Lake Nemaha Dam Guardrail

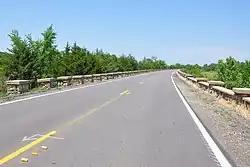

The Lake Nemaha Dam Guardrail, located about miles south of Seneca, Kansas on Kansas Highway 63, was listed on the National Register of Historic Places in 2008. It was built by the Civilian Conservation Corps in about 1937.